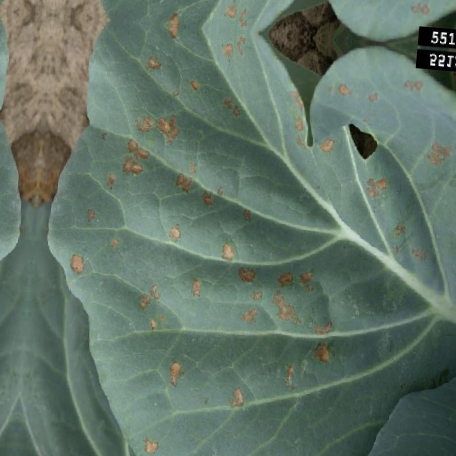
Label: Downy Mildew